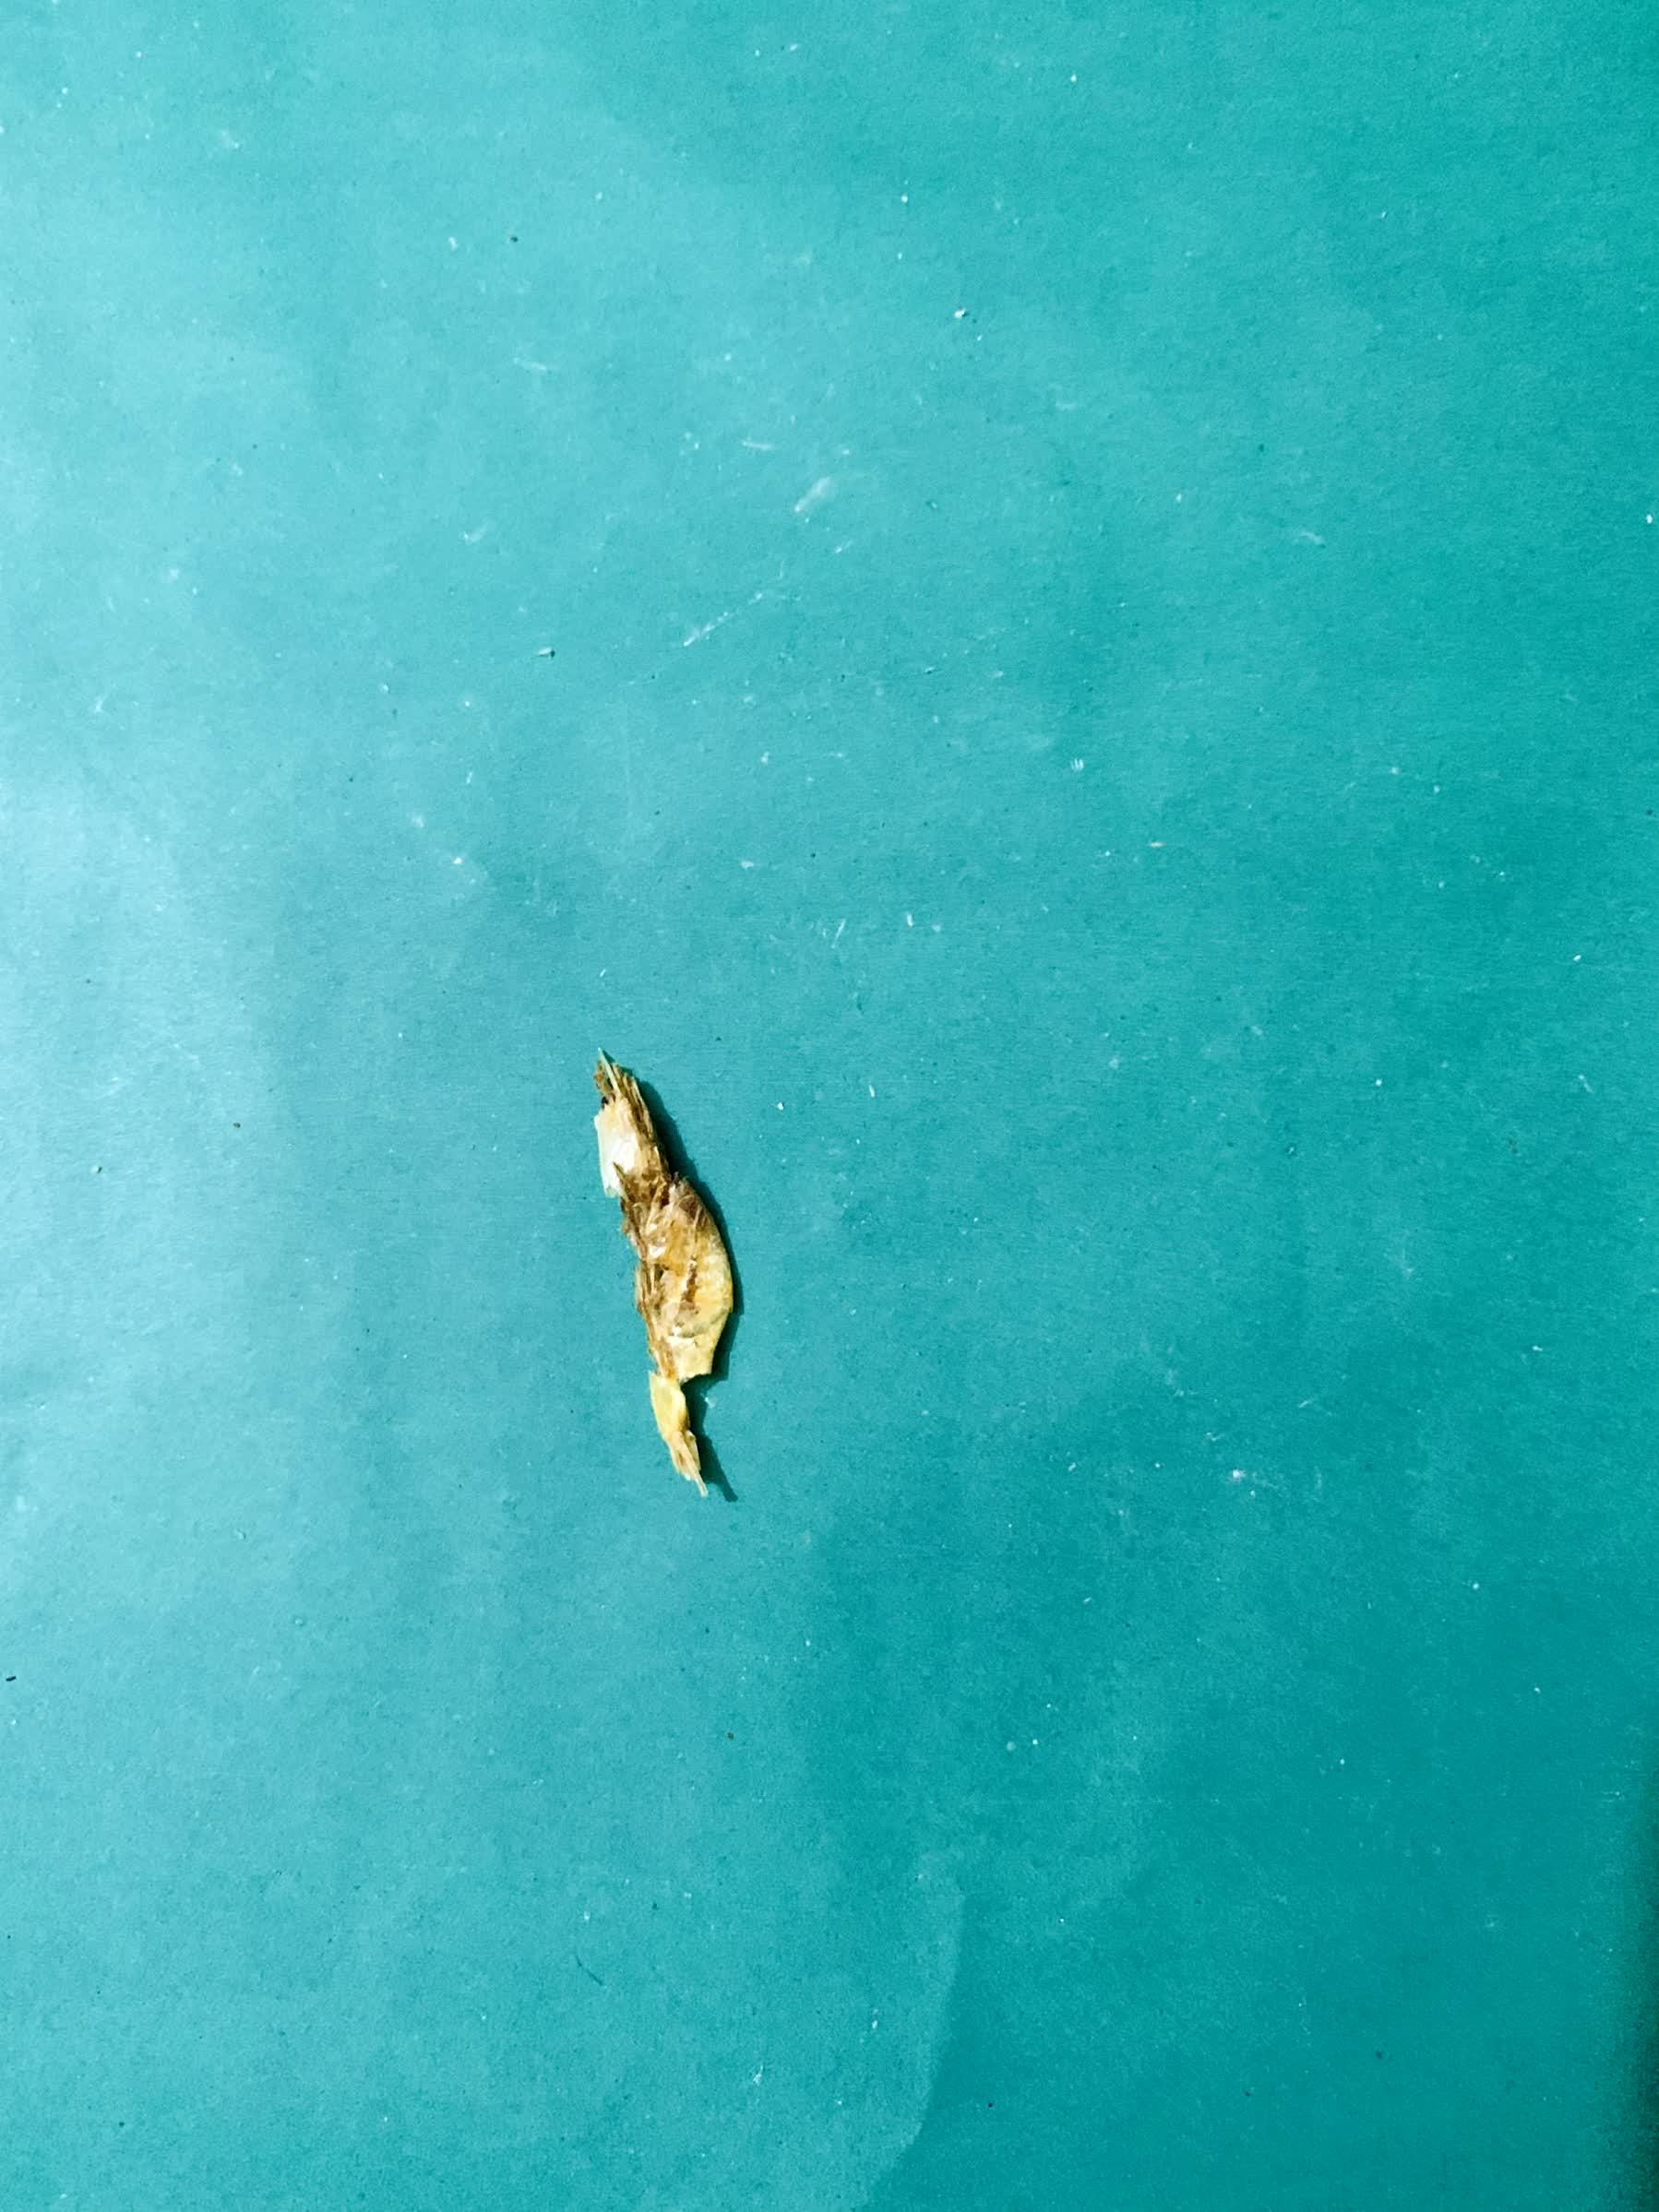
Species: chingri